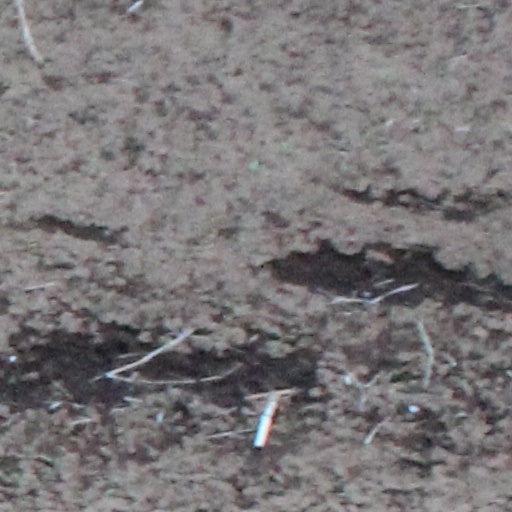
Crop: wheat